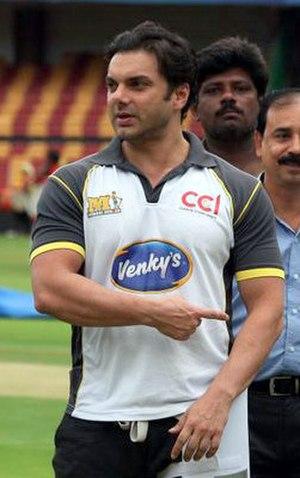
Sohail Khan est un acteur, réalisateur, producteur et scénariste indien de Bollywood. Il est le frère de Salman Khan.